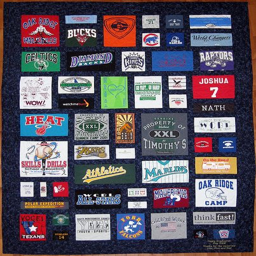
person for college ... also using old sweatshirts - roughly based her quilt off of this .